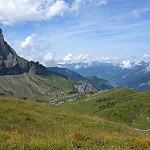
Label: mountain